Corin Curschellas

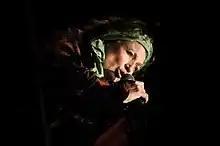
Corin Curschellas in concert with the group «eCHo».

Corin Curschellas music covers different Music genres: Jazz, Folk, Chanson, World Music, Folk Song, Musical improvisation. She refers to herself ironically as a "sound medium"(Tonträgerin).